Guy Shepherdson

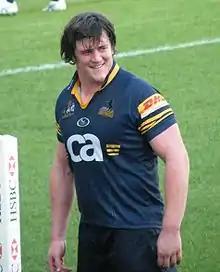

Guy Shepherdson (born 17 February 1982 in Jakarta, Indonesia) is an Australian former rugby union professional footballer. He played as a tight-head prop for the Brumbies and Reds in the Super Rugby competition and played for the Australian national team, the Wallabies.